John Recknagel

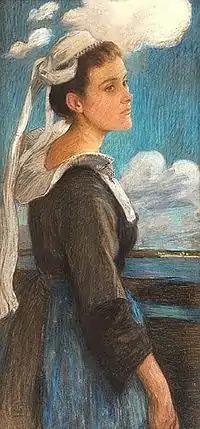
Young Woman from Fouesnant

John Herman Recknagel, also known as John H. Recknagel the Younger (12 October 1870, Brooklyn1940, Fouesnant) was an American painter, residing in France, who worked mostly in Brittany.